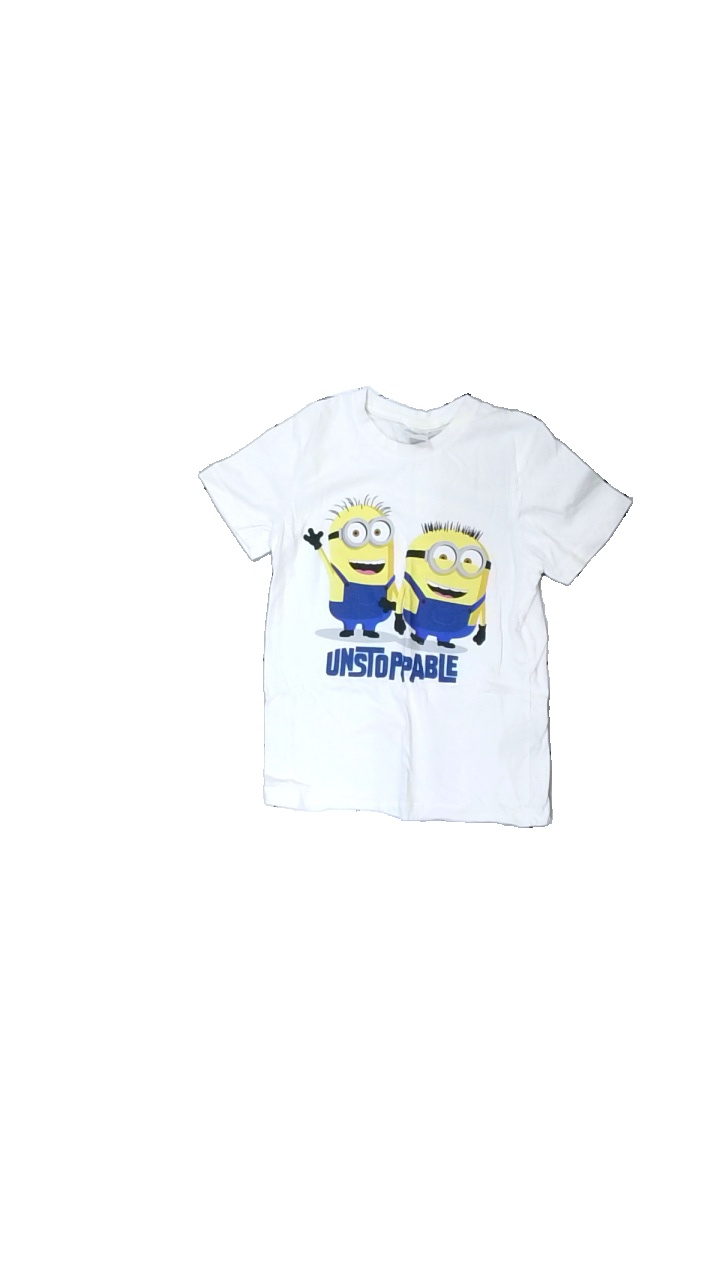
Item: T-shirt (Children)
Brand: Minions
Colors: White, Blue, Yellow
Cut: Regular
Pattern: Logo print
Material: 100% cott
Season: All
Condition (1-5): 3
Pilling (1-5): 4
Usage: Reuse
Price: <50